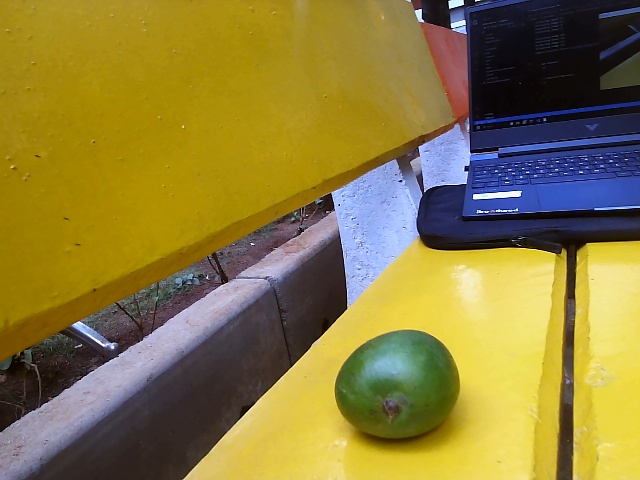
Label: Raw_Mango